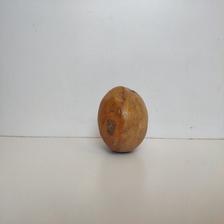
Size: Spoiled